Ginette Reno

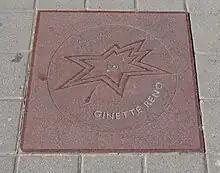
Reno's star on Canada's Walk of Fame.

Reno won the Top Female Vocalist at the Gold Leaf Awards of 1970. She was awarded a 1972 Juno and a 1973 Juno in the category Outstanding Performance of the Year – Female. Reno was nominated for a Juno in 1998 in the category Best Selling Francophone Album for her album "Versions Reno". She was again nominated at the Juno Awards of 1999 for Best Female Vocalist. In 2001 she won a Juno Award for Francophone Album of the Year for her album "Un Grand Noël d'amour". In 2010 Reno was nominated for a Juno Fan Choice Award.